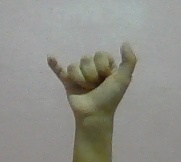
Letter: ya